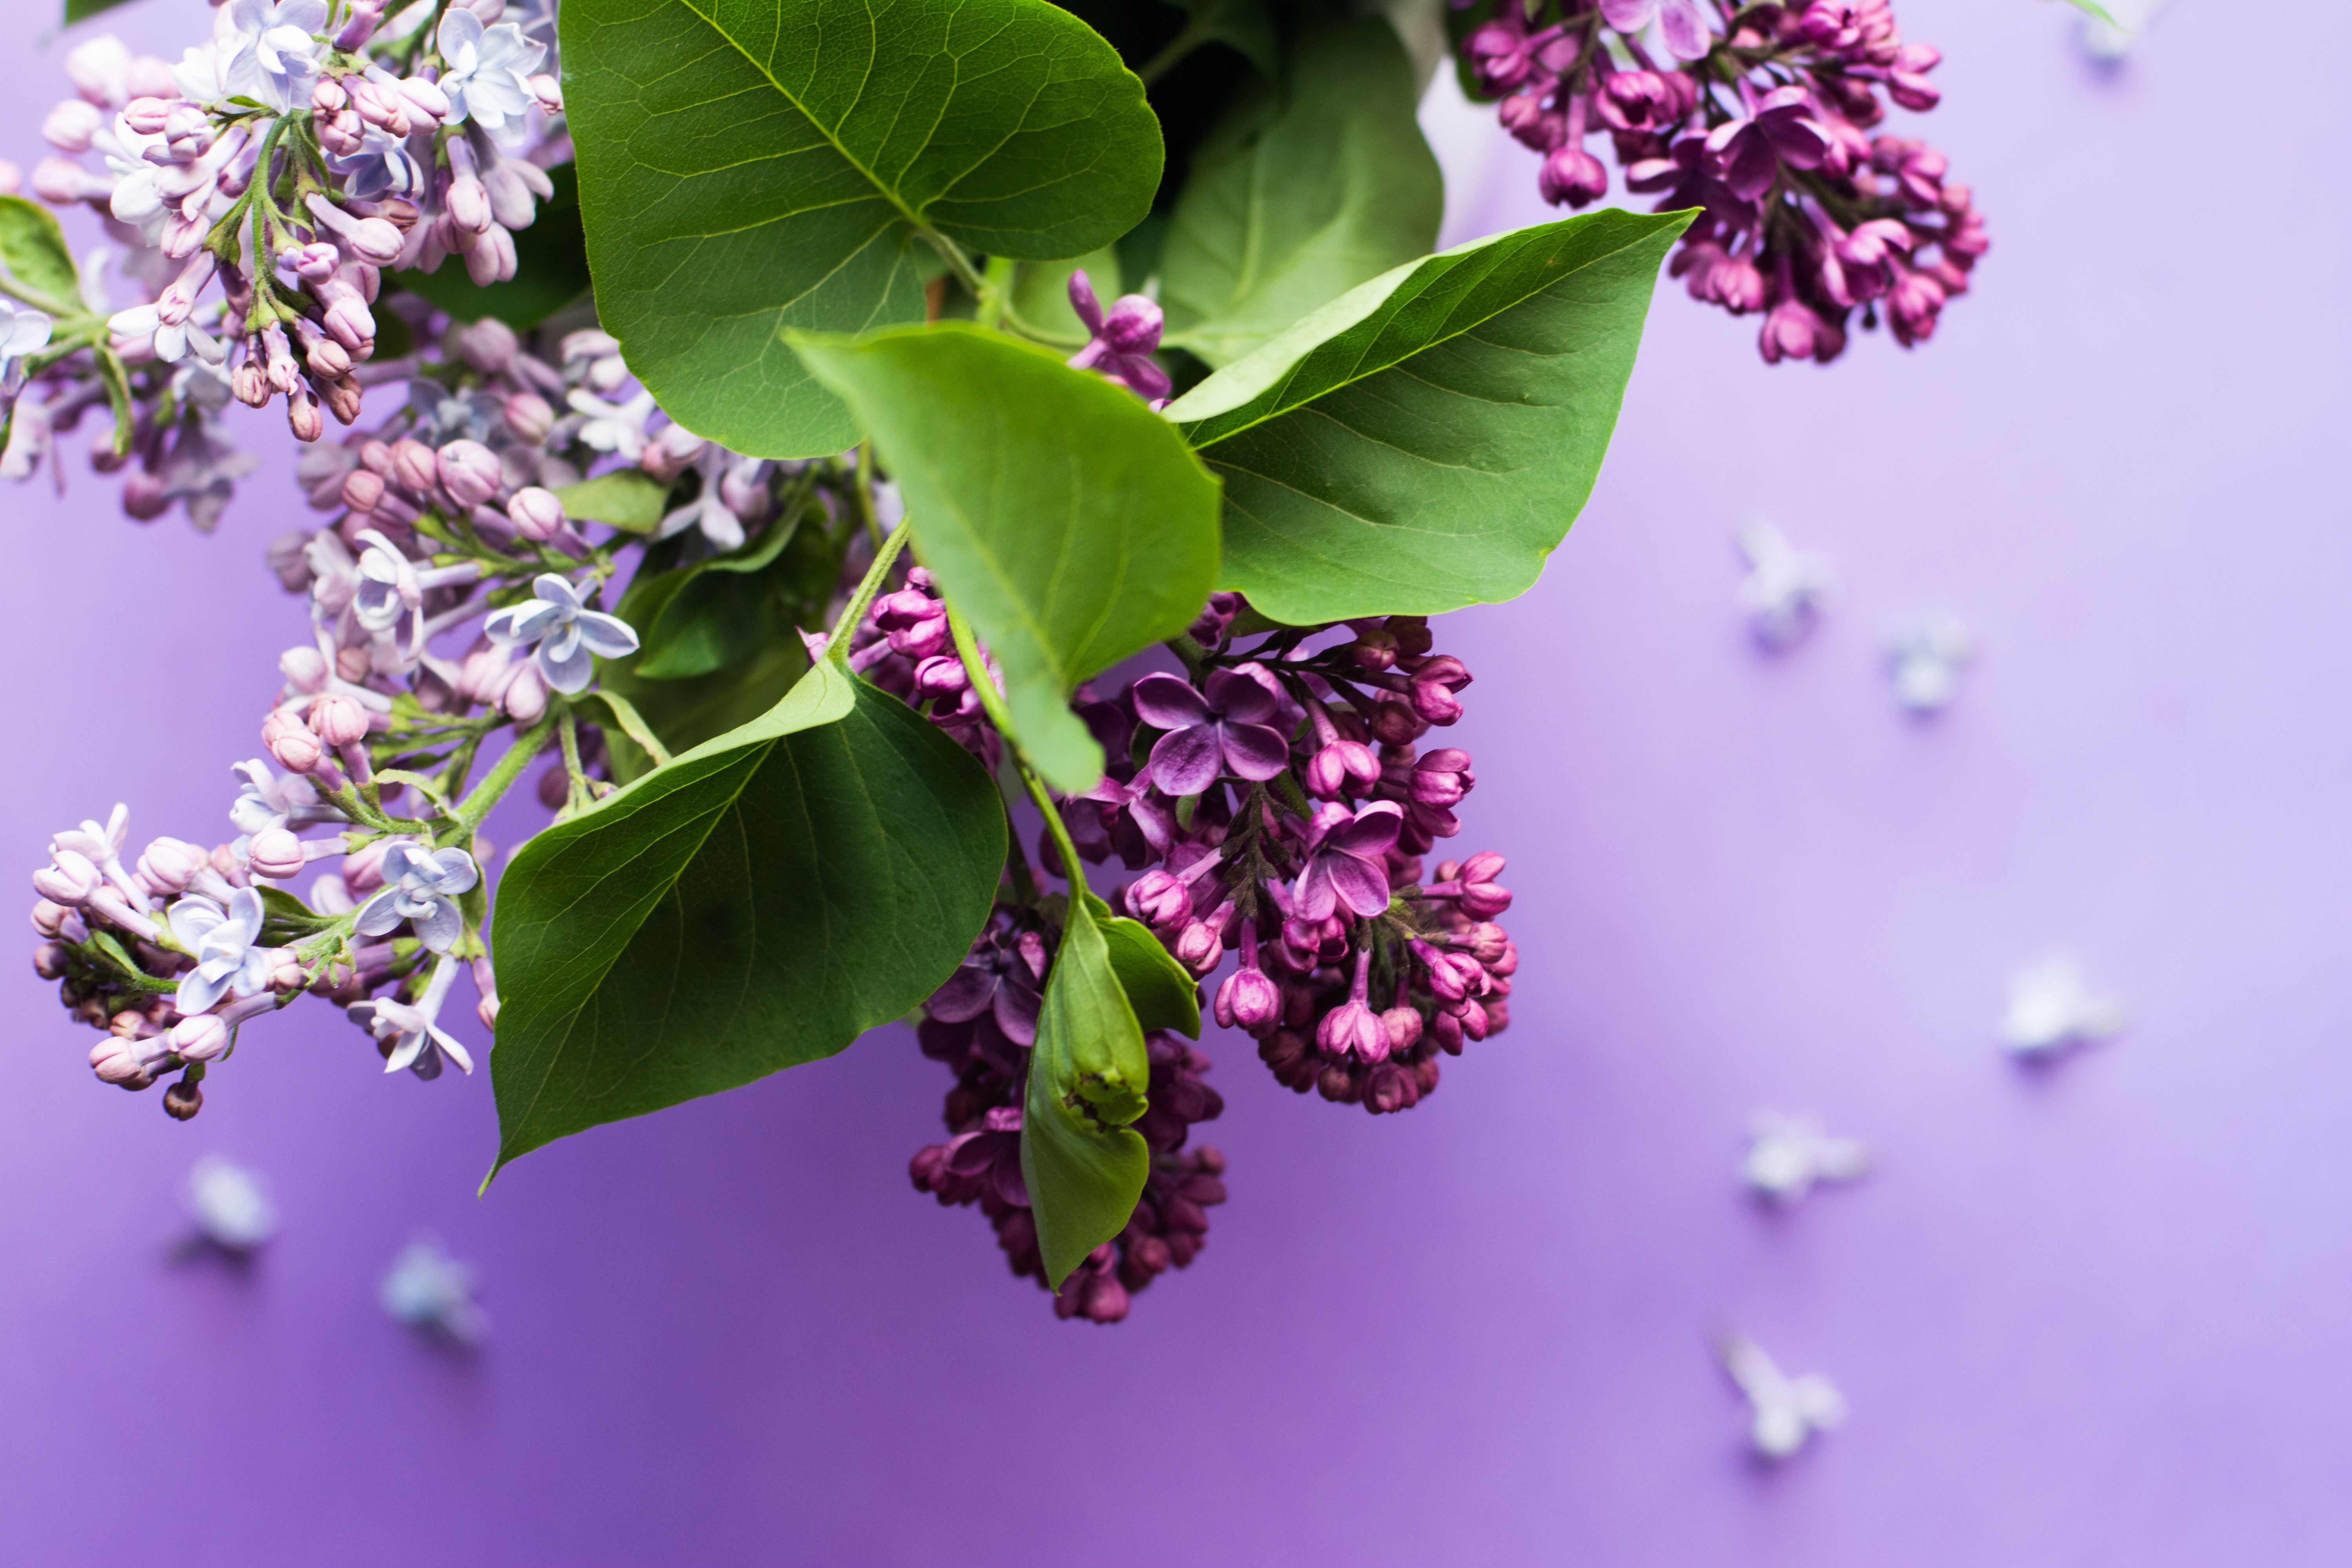
tree, nature, branch, blossom, plant, leaf, flower, purple, petal, spring, green, produce, botany, flora, season, close up, lilac, macro photography